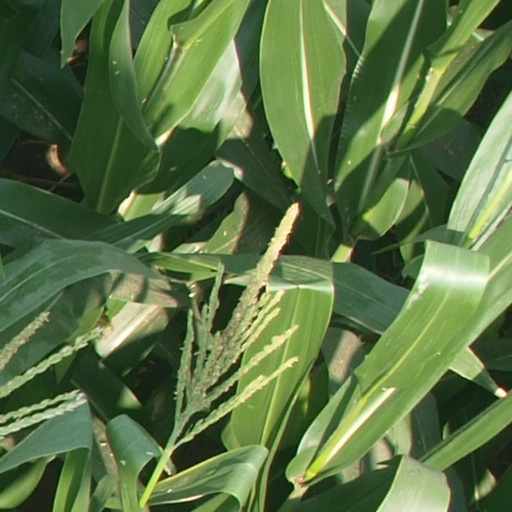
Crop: maize; corn